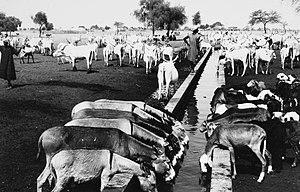
Le Peul-peul ou mouton peul sénégalais est une race ovine locale du Sénégal principalement élevée pour sa viande. Il fait partie du groupe des moutons à poils à queue fine et plus particulièrement au type africain à longues pattes. Il fait partie des quatre races ovines principales du pays et est le plus répandu.